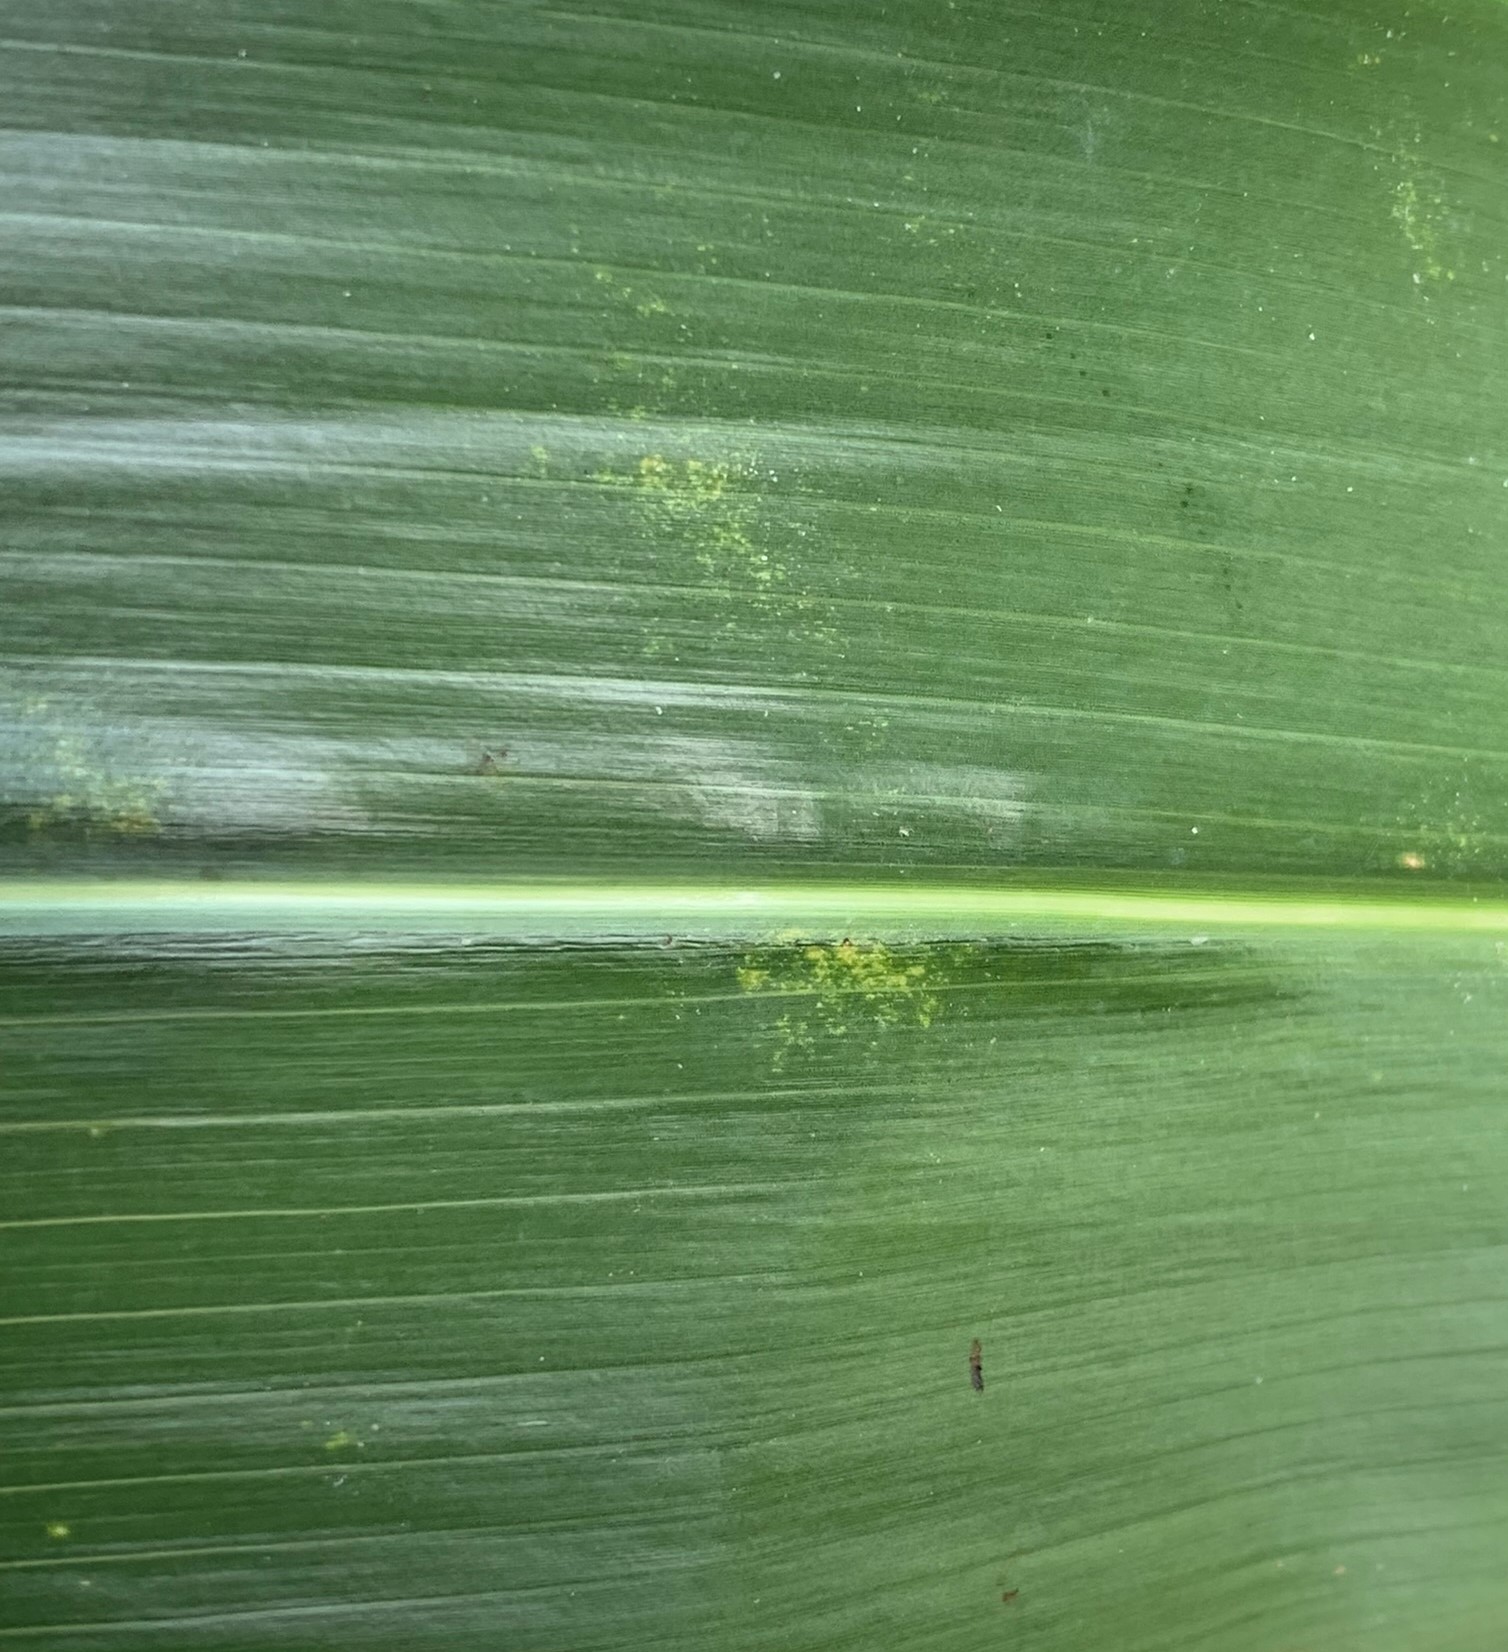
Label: Healthy